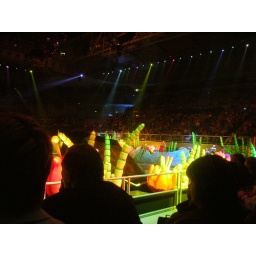
best seats in the house